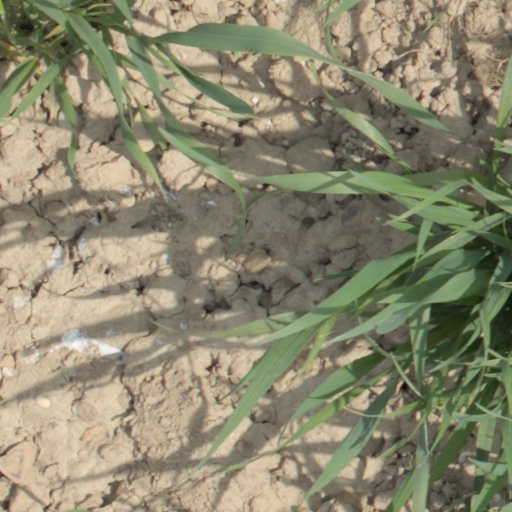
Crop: wheat